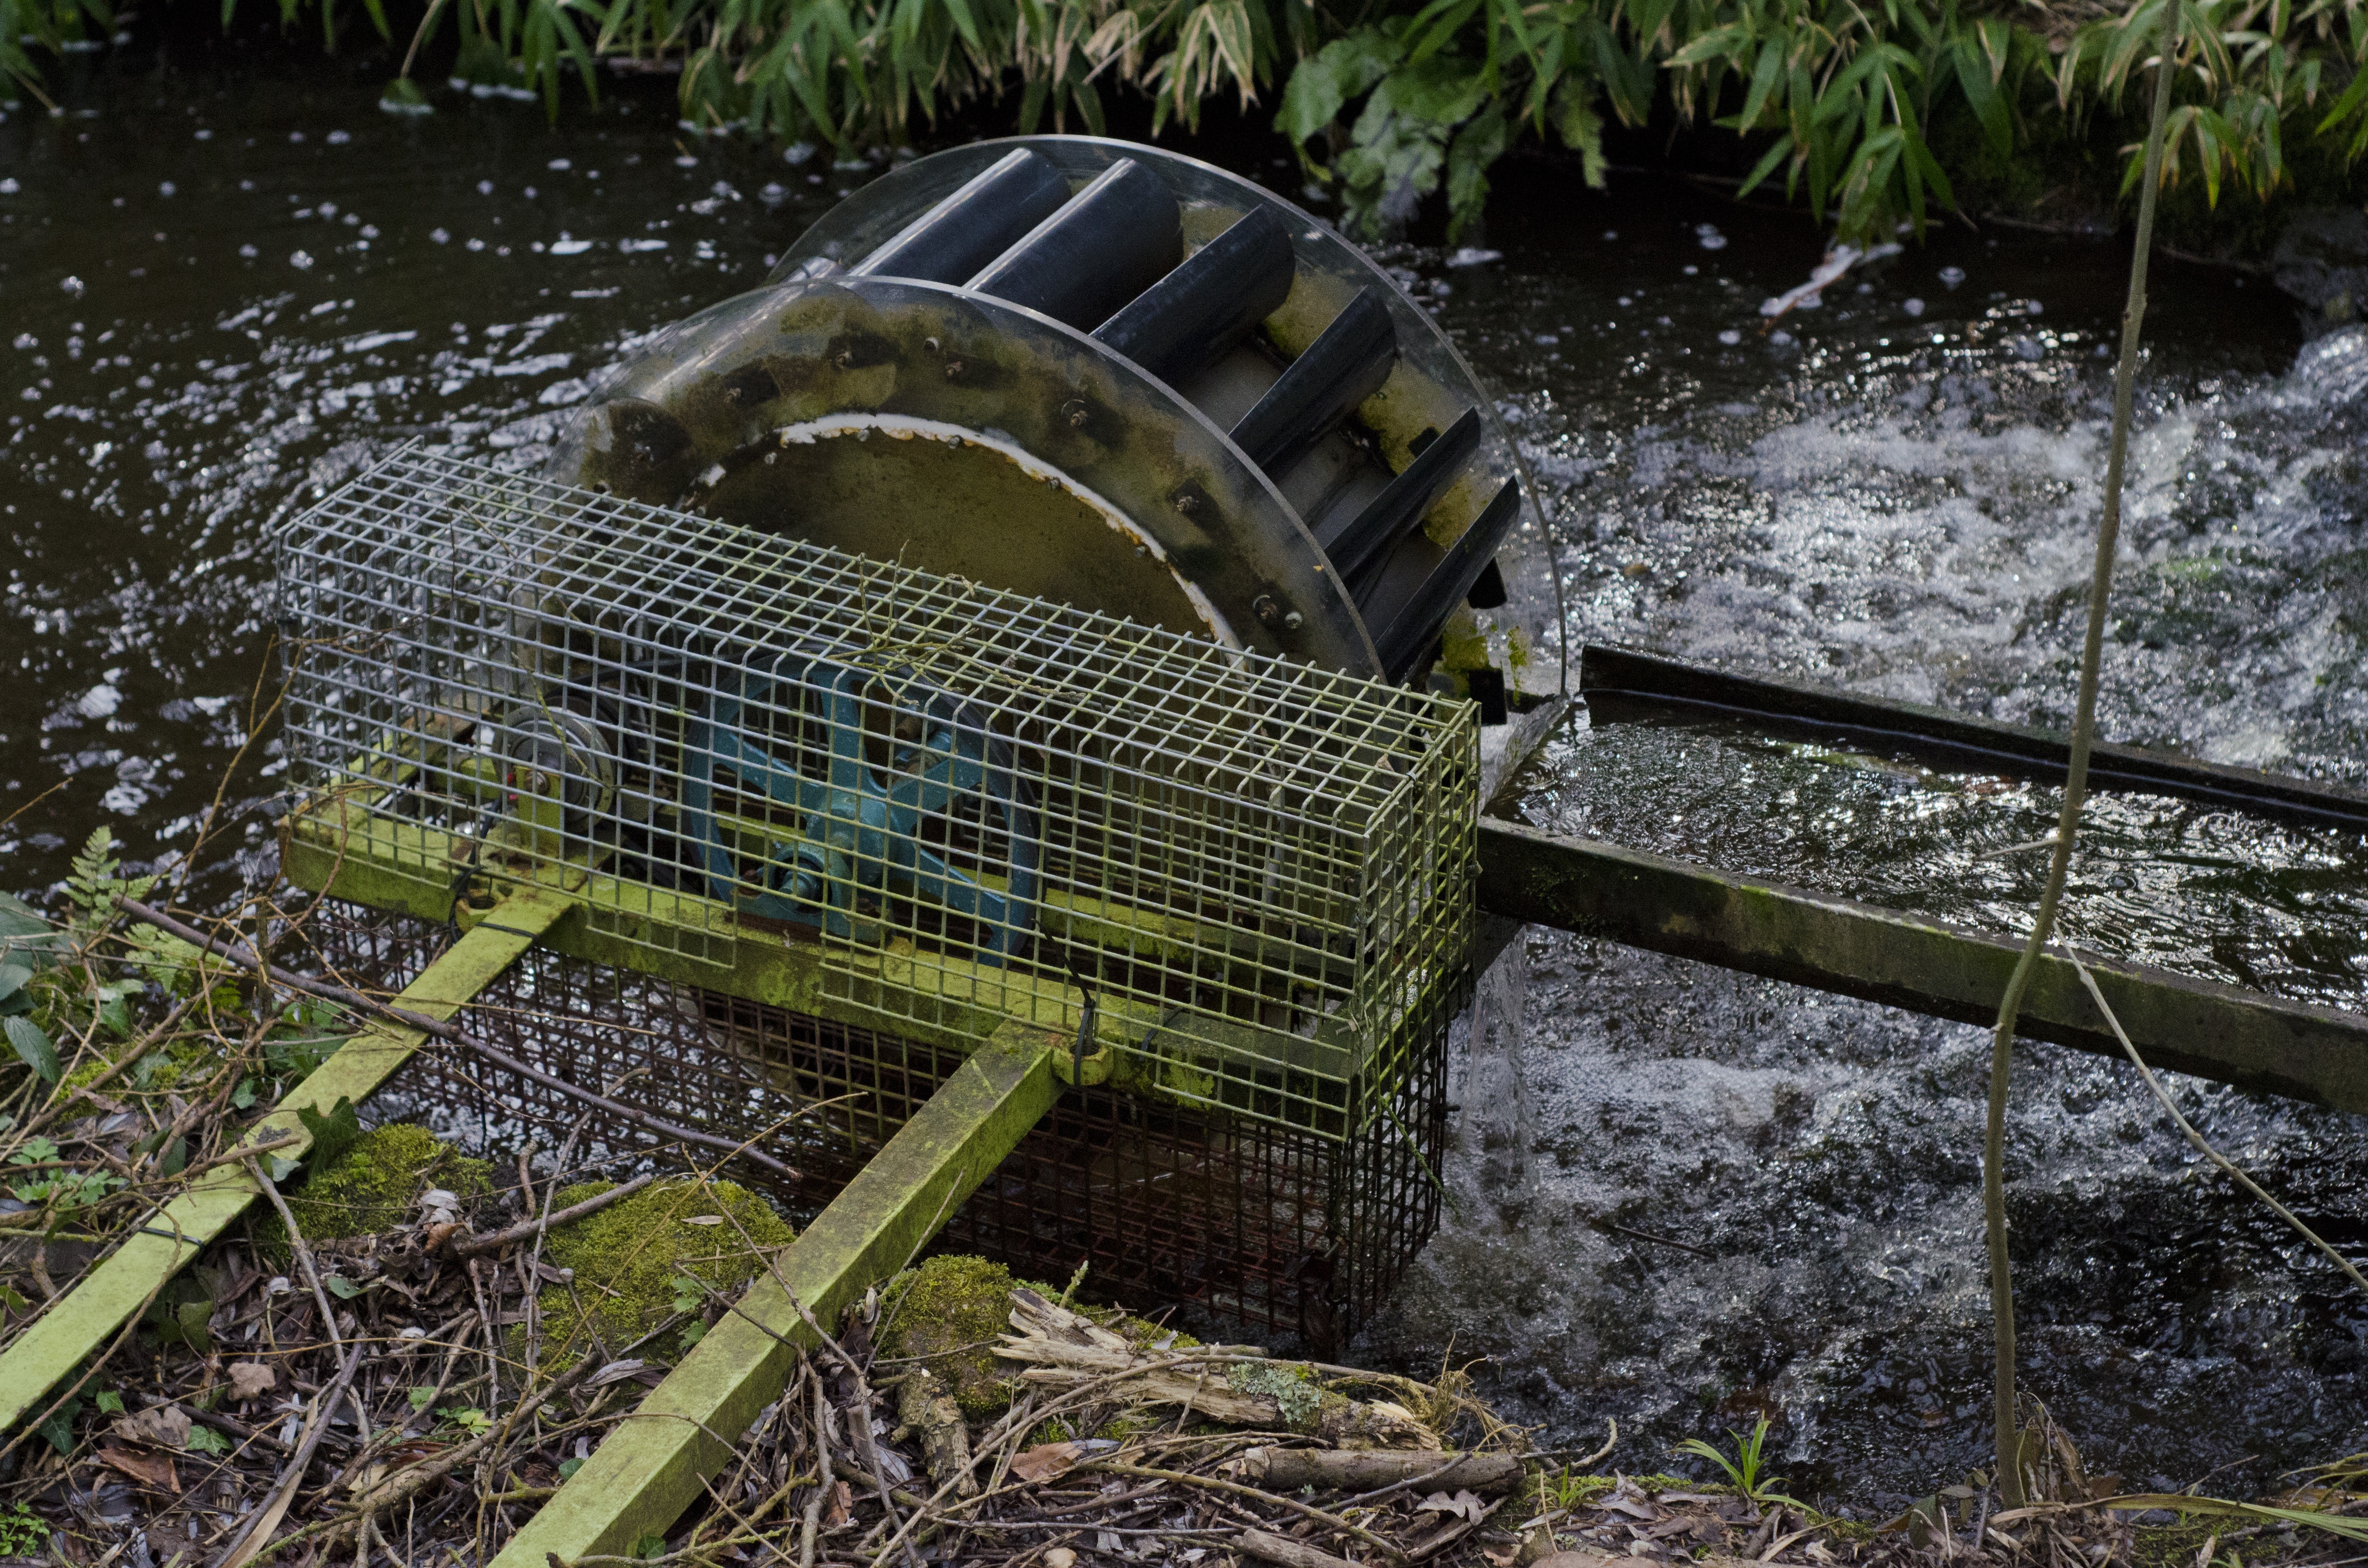
water, forest, track, wheel, river, pond, wildlife, stream, rural, garden, mill, water wheel